Twin Peaks

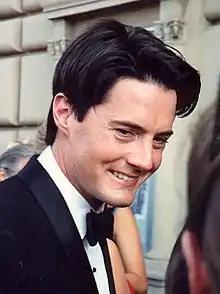
After solving the murder of Laura Palmer, Kyle MacLachlan's (pictured here in 1991) character of Dale Cooper stays in Twin Peaks to investigate further.

Lying hurt in his hotel room, Cooper has a vision in which a giant appears and reveals three clues: "There is a man in a smiling bag," "the owls are not what they seem," and "without chemicals, he points." He takes a gold ring off Cooper's finger and explains that when Cooper understands the three premonitions, his ring will be returned.